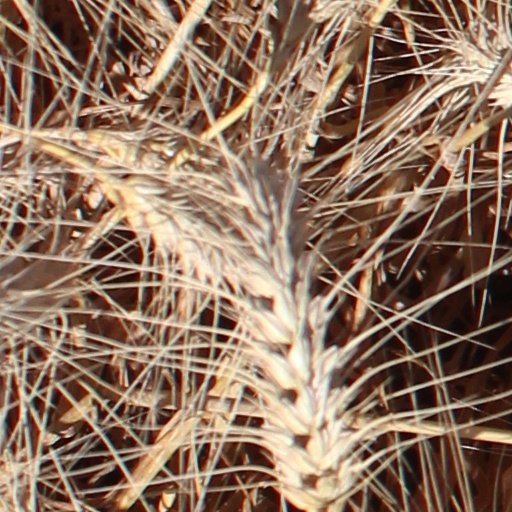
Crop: wheat